Wolfgang von Haffner

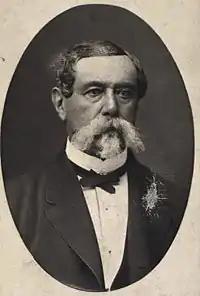
Wolfgang Haffner

Wolfgang von Haffner (10 September 1810 – 28 April 1887) was a Danish military officer and politician.